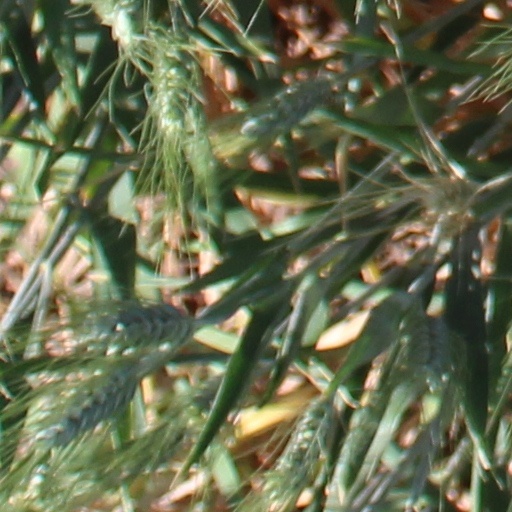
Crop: wheat